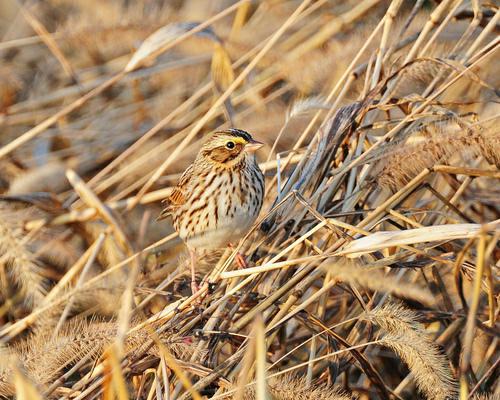
A photo of a le conte sparrow